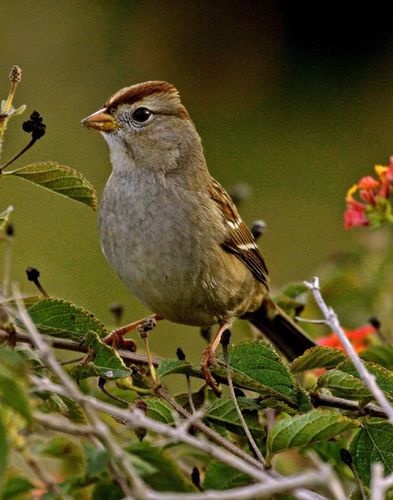
a bird with a small triangular bill, swept back brown and gray fringe, white wingbars, and gray covering its body.
a small brown bird with a tuft of brown hair streaked across the top of its head.
this bird is completely brown besides a black and white stripe on its wing.
this bird has a speckled belly and breast with a short pointy bill.
this bird is brown and white in color with a stubby beak, and brown eye rings.
the bird has a brown stripe on its crown, brown wings with horizontal white stripes and brown feet.
this bird is white and brown in color, with a stubby beak.
this particular bird has a belly that is white with gray patchesthe bird has a black eyering, spotted belly and brown back.
this bird has a grey breast with a short yellow bill.
Species: White Crowned Sparrow